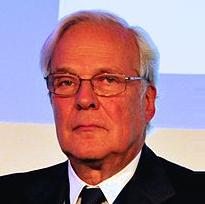
Age: 71